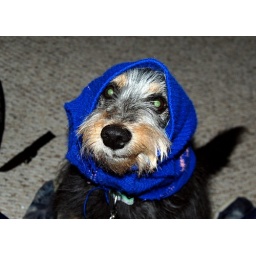
She looks like little red ridinghood but with a blue hood. Shot in Crossville Tennesse in my home!